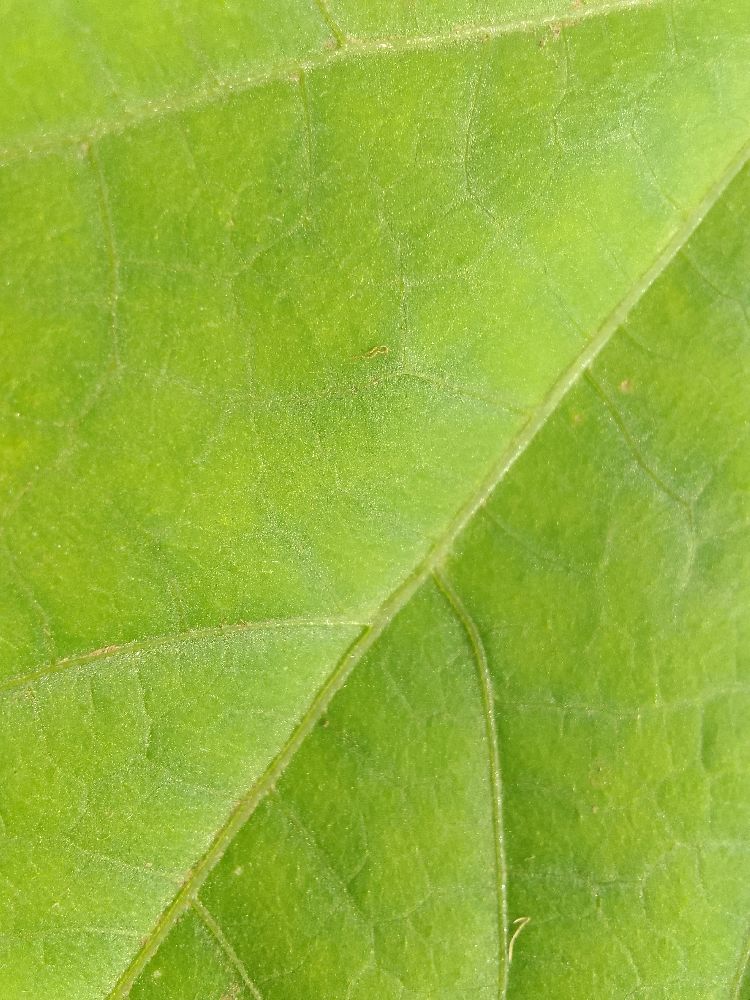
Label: healthy